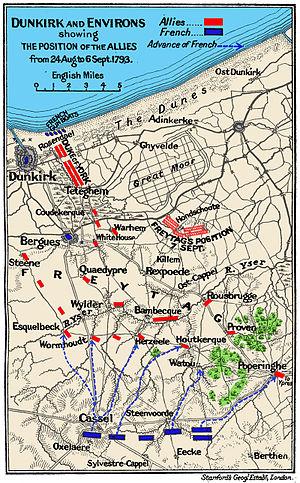
La bataille de Hondschoote oppose les troupes de la République française à celles de la Première Coalition le 8 septembre 1793. Le général Houchard bat le duc d’York et Albany et libère Dunkerque. Cette victoire est capitale pour la France de 1793, elle intervient après plusieurs défaites et aura un impact psychologique positif considérable d'autant plus qu'elle sera suivie peu de temps après par une nouvelle victoire française lors de la bataille de Wattignies.